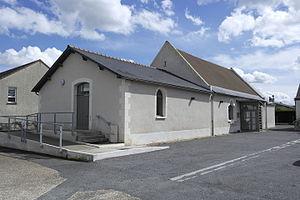
L'ancien presbytère (aujourd'hui salle Louis-Renard) de La Ville-aux-Dames
La Ville-aux-Dames est une commune française du département d'Indre-et-Loire en région Centre-Val de Loire. Peuplée par 5 175 habitants en 2017 et située entre la Loire et le Cher, La Ville-aux-Dames appartient aujourd'hui à l'agglomération tourangelle.